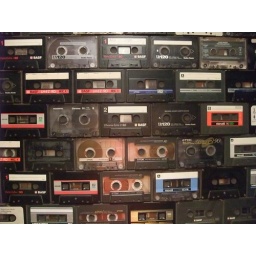
cassette tape wall in a shoreditch bar